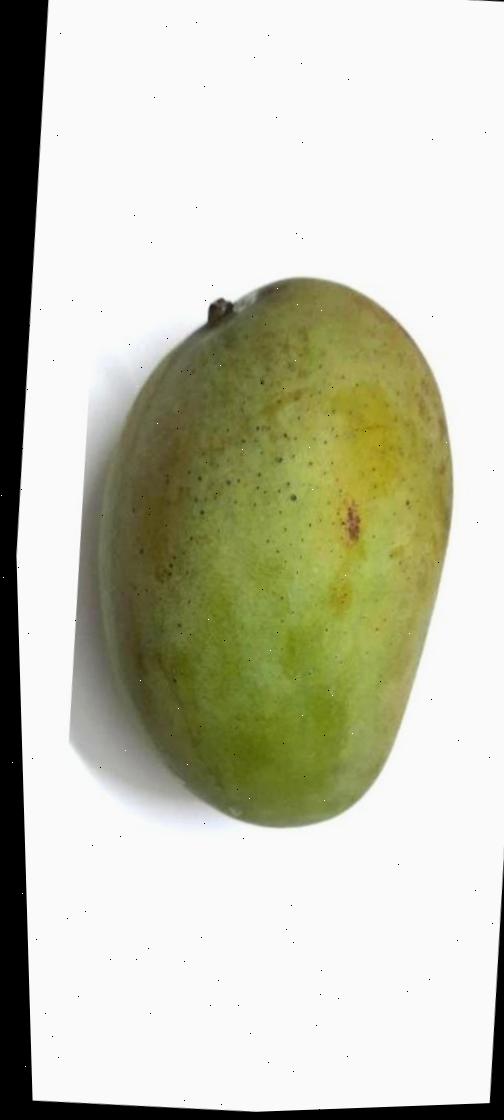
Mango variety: Fazli Shurmai